Cistercian Monastery Complex in Henryków

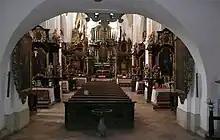
Interior of the church seen from the vestibule

The economic strength of the abbey at that time was confirmed by the acquisition of the Cistercian abbey in Zirc in Hungary, destroyed by the Turks in 1699. From that time until the secularization of the monastery, the Abbot of Henryków was the abbot of two monasteries under a personal union. Around 1760, the chapel of St. Mary Magdalene was built, which became the mausoleum of the Ziębice Piasts.